Alitalia

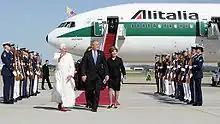
President George W. Bush walks the red carpet with Pope Benedict XVI. (2008)

In 2008, a group of investors formed the "Compagnia Aerea Italiana" (CAI) consortium to buy the bankrupt Alitalia – Linee Aeree Italiane ("old" Alitalia) and to merge these with Air One, another bankrupt Italian carrier.